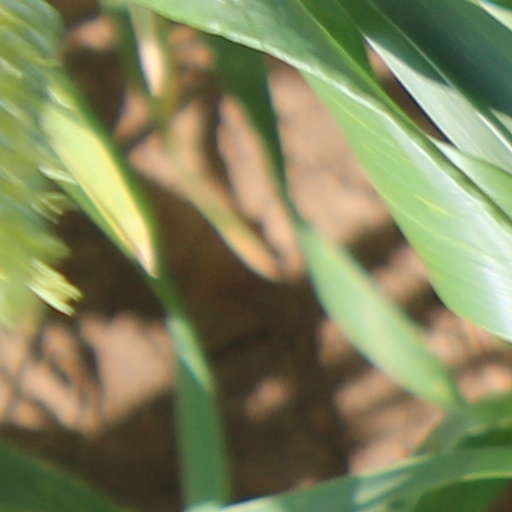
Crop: wheat